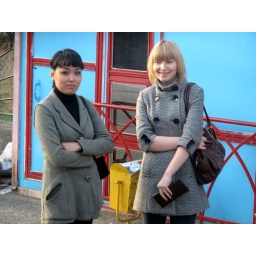
Kazakh and Russian girl on bus stop in Troitsk